The Hope Diamond Mystery

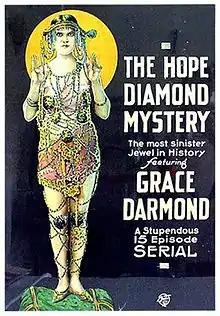
Film poster

The Hope Diamond Mystery is a 1921 American 15-chapter action film serial directed by Stuart Paton and featuring Grace Darmond, George Chesebro, May Yohe, and Boris Karloff. The screenplay was written by Charles Goddard and John B. Clymer, based on an autobiographical story by May Yohe (who co-stars as herself).